Toyota QuickDelivery

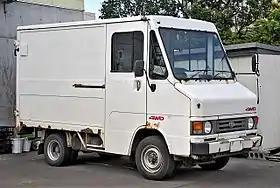
Toyota Quick Delivery 100 4WD

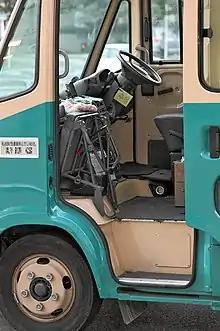
Entrance to the van

The Toyota QuickDelivery is a step van that shares a platform with the Dyna, the ToyoAce, and the HiAce. The QuickDelivery was introduced in 1982, and allows passengers to walk from the drivers seat to the rear of the vehicle standing upright. The powertrain comes as a rear wheel drive or four wheel drive. It is capable of a 2-ton payload starting with the second generation produced from 1986 to 1999. Later a revised version appeared badged the Urban Supporter.